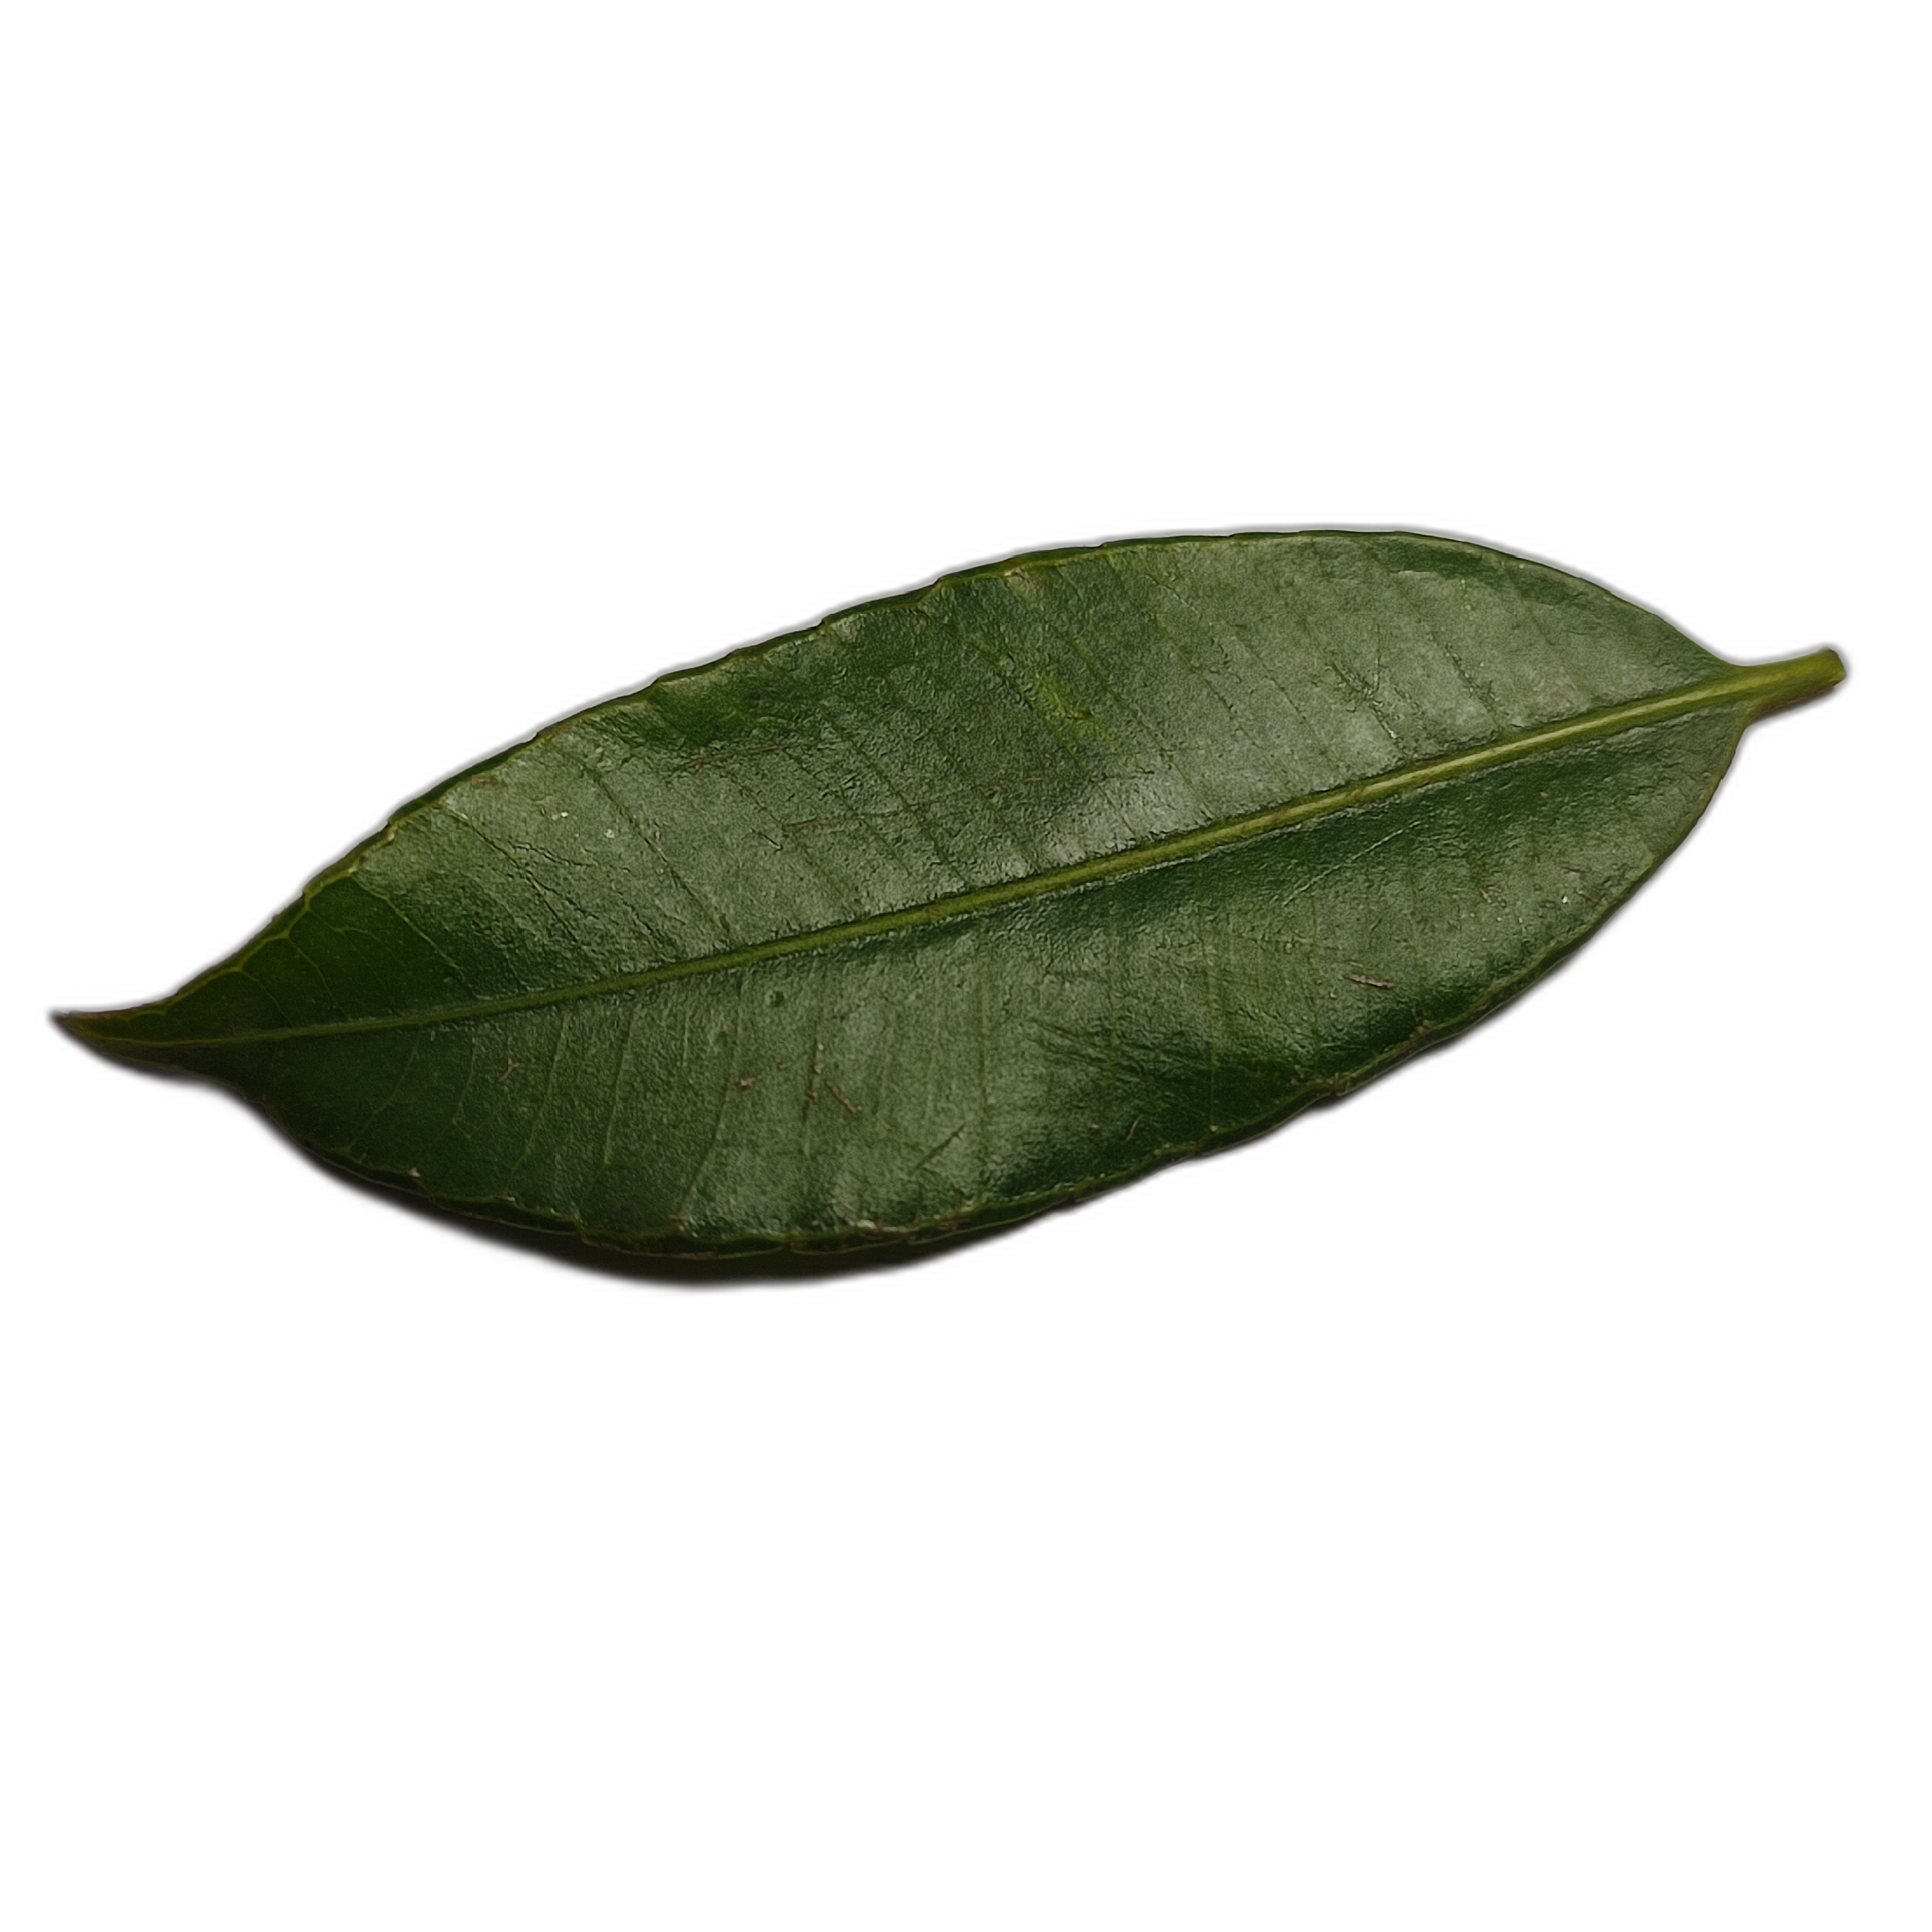
Label: healthy